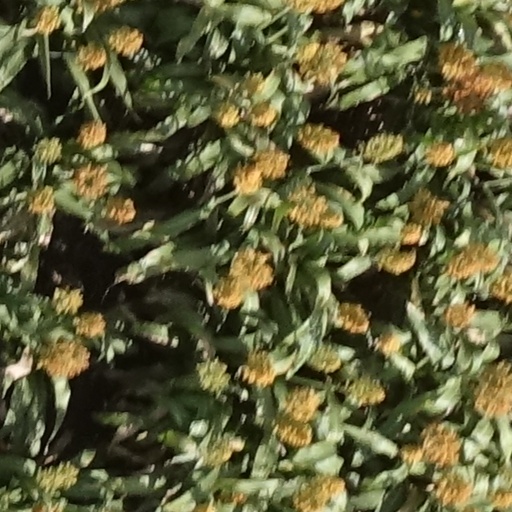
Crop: sorghum